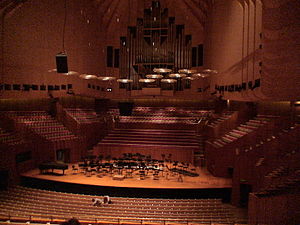
Operahuset i Sydney / Beskrivelse
Operahusets koncertsal
Operahuset i Sydney er et australsk operahus, beliggende i Sydney, New South Wales i Australien, tegnet af den danske arkitekt Jørn Utzon. Det er en af de mest særprægede og berømte bygninger fra 1900-tallet og en af de mest berømte arenaer for kunstneriske opførelser i verden. UNESCO har sat operahuset i Sydney på listen over verdens kulturelle arv.Byggeriet blev påbegyndt 1. marts 1959 og færdiggjort, efter Utzon forlod projektet 28. februar 1966, i 1973 med indvielse samme år.